Robert W. Tebbs

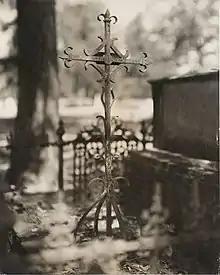
Wrought Iron Cross at Grand Coteau Cemetery in Louisiana, as photographed by Tebbs in 1926

Tebbs established various partnerships with other photographers. His first partnership started in 1910 when Tebbs became part of Tebbs-Hymans Photographs. By that time, Tebbs was specializing in architectural photography, which was timely with the early twentieth century building boom in the northeast United States. In 1913, the partnership published photographs of the Woolworth Building in the journal "Architectural Record". One client, architect Cass Gilbert, presented several of Tebbs's photographs that were from the Tebbs-Hymans partnership at the École des Beaux-Arts in Paris, France. Around the same time, the partnership completed a photo-essay of the Grand Central Terminal. The partnership also took on photographic projects of notable homes.